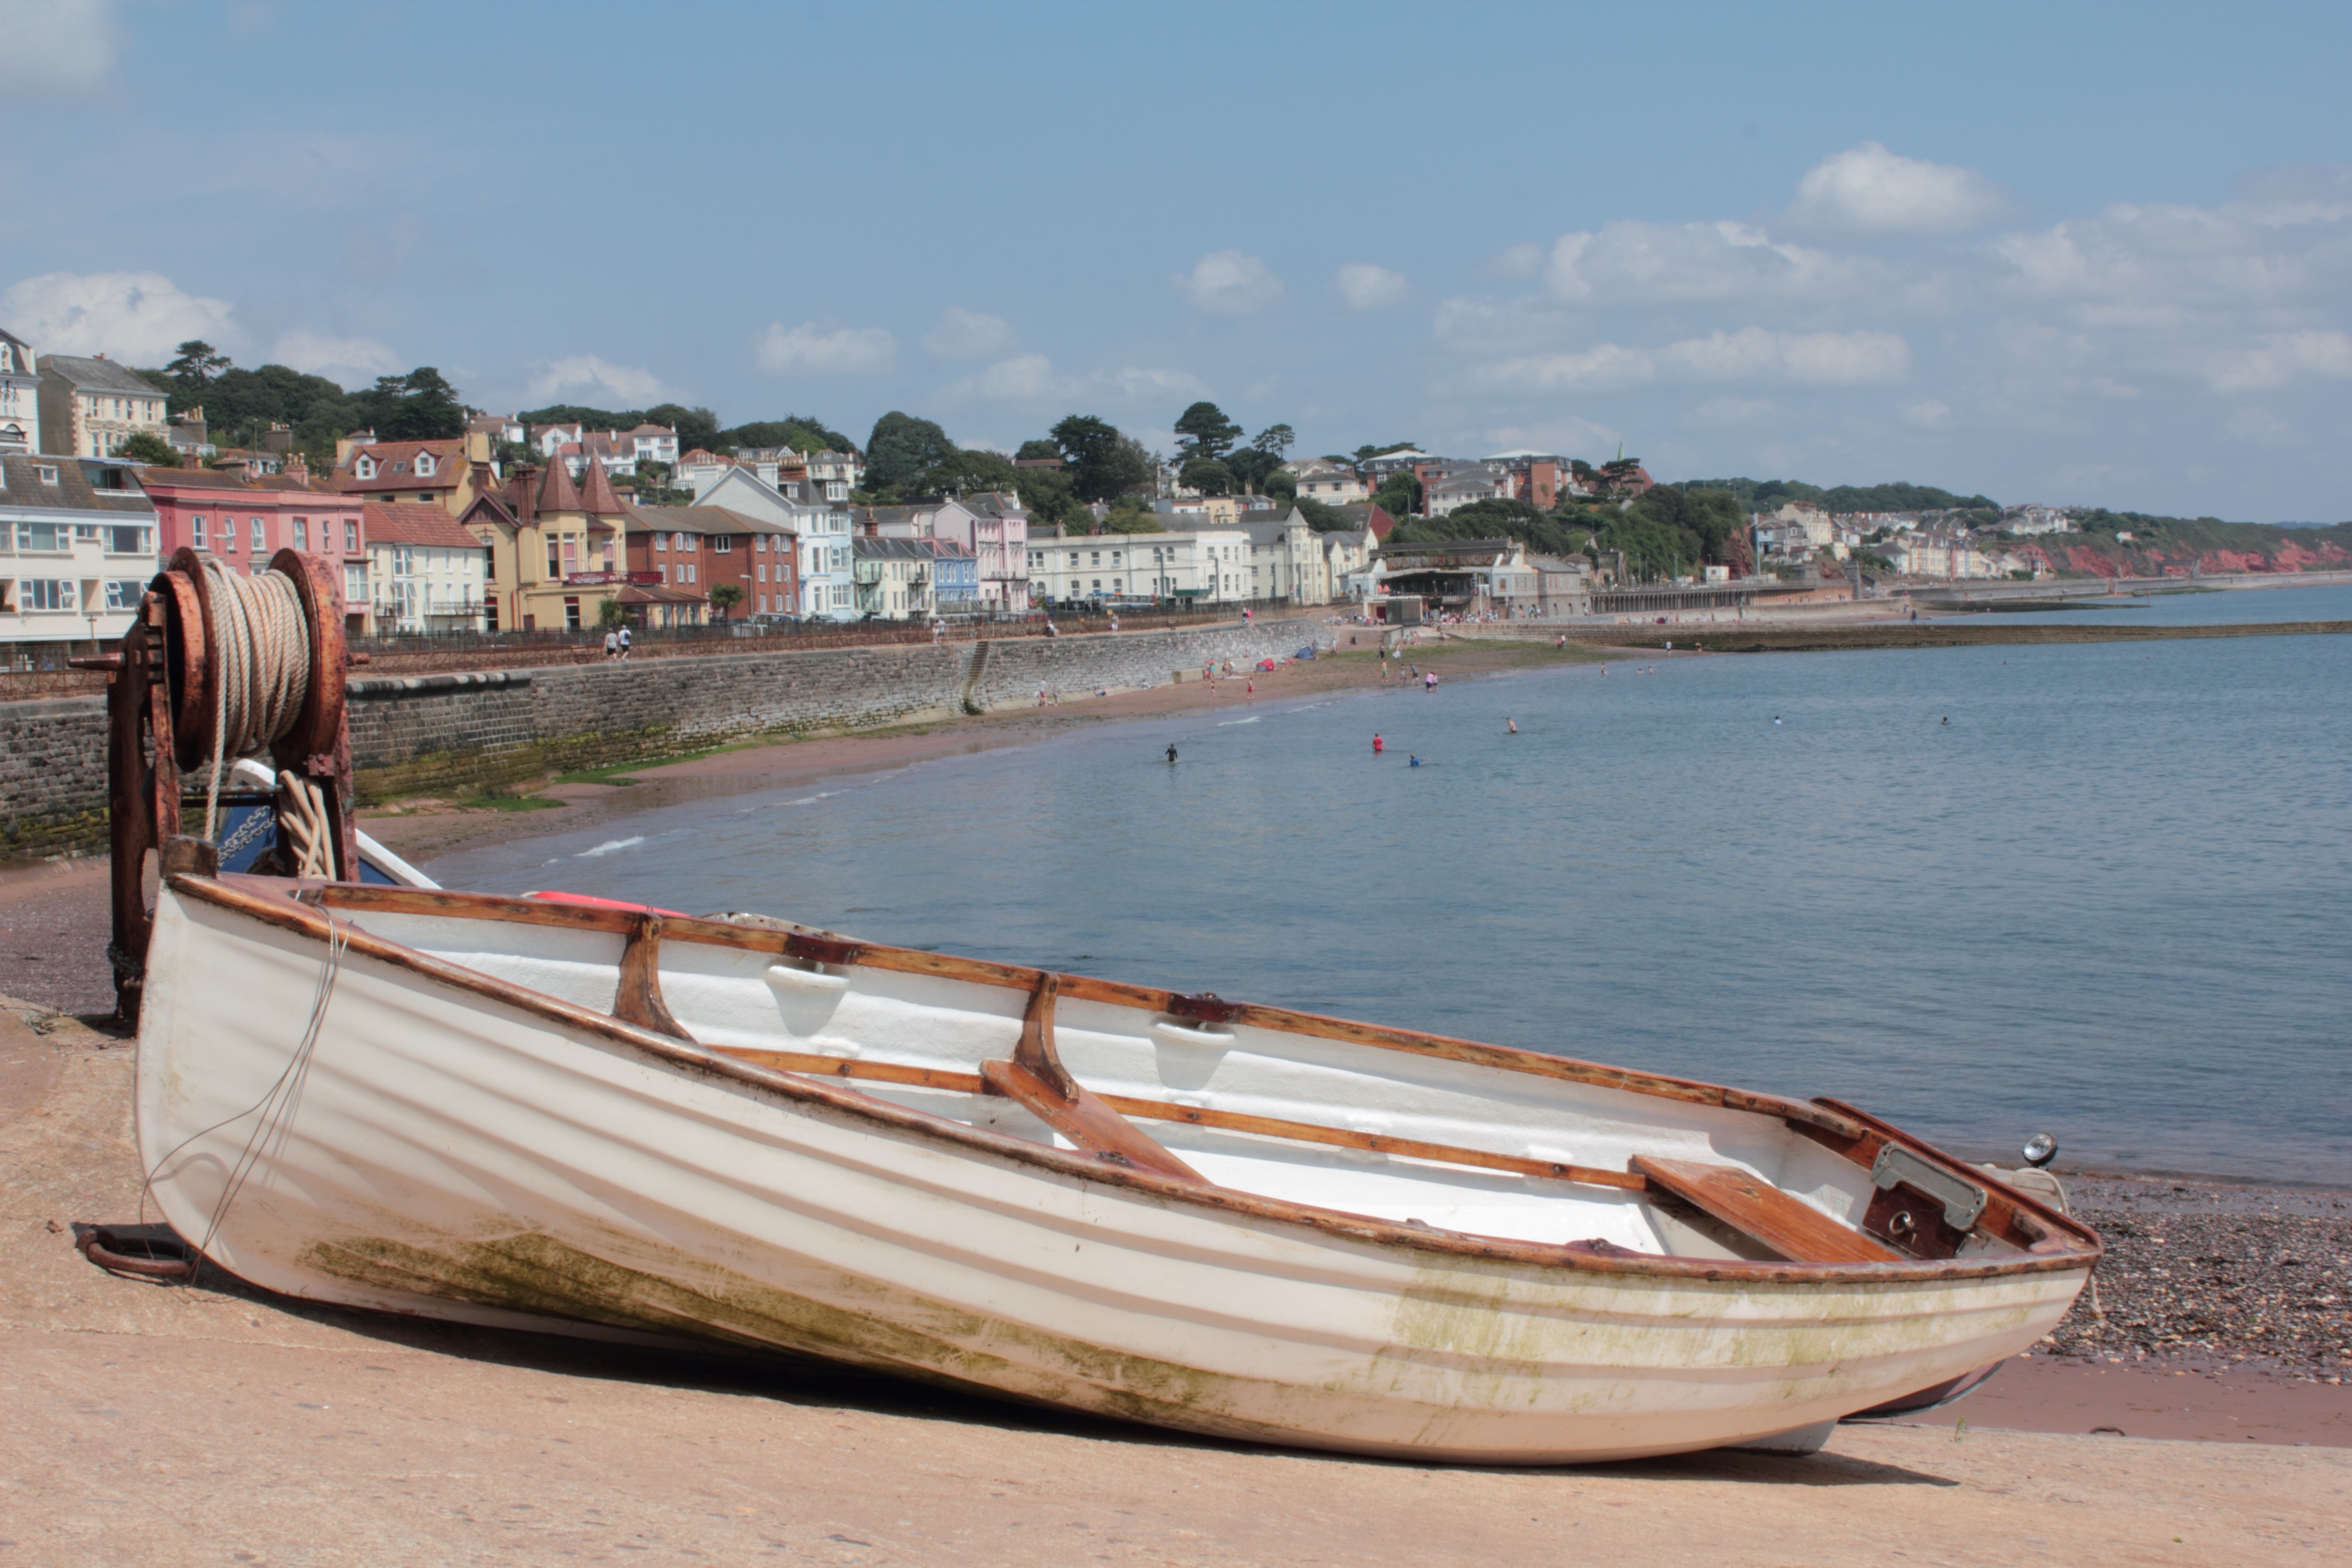
beach, sea, coast, water, sand, cloud, sky, sun, boat, shore, town, view, coastal, summer, vacation, travel, seaside, vehicle, scenery, holiday, bay, blue, aquatic, seashore, motorboat, uk, england, south, west, great, nautical, resort, boating, warren, british, scene, english, watercraft, devon, barque, saltwater, estuary, seafront, dinghy, long tail boat, oceanic, oceanfront, dawlish, watercraft rowing